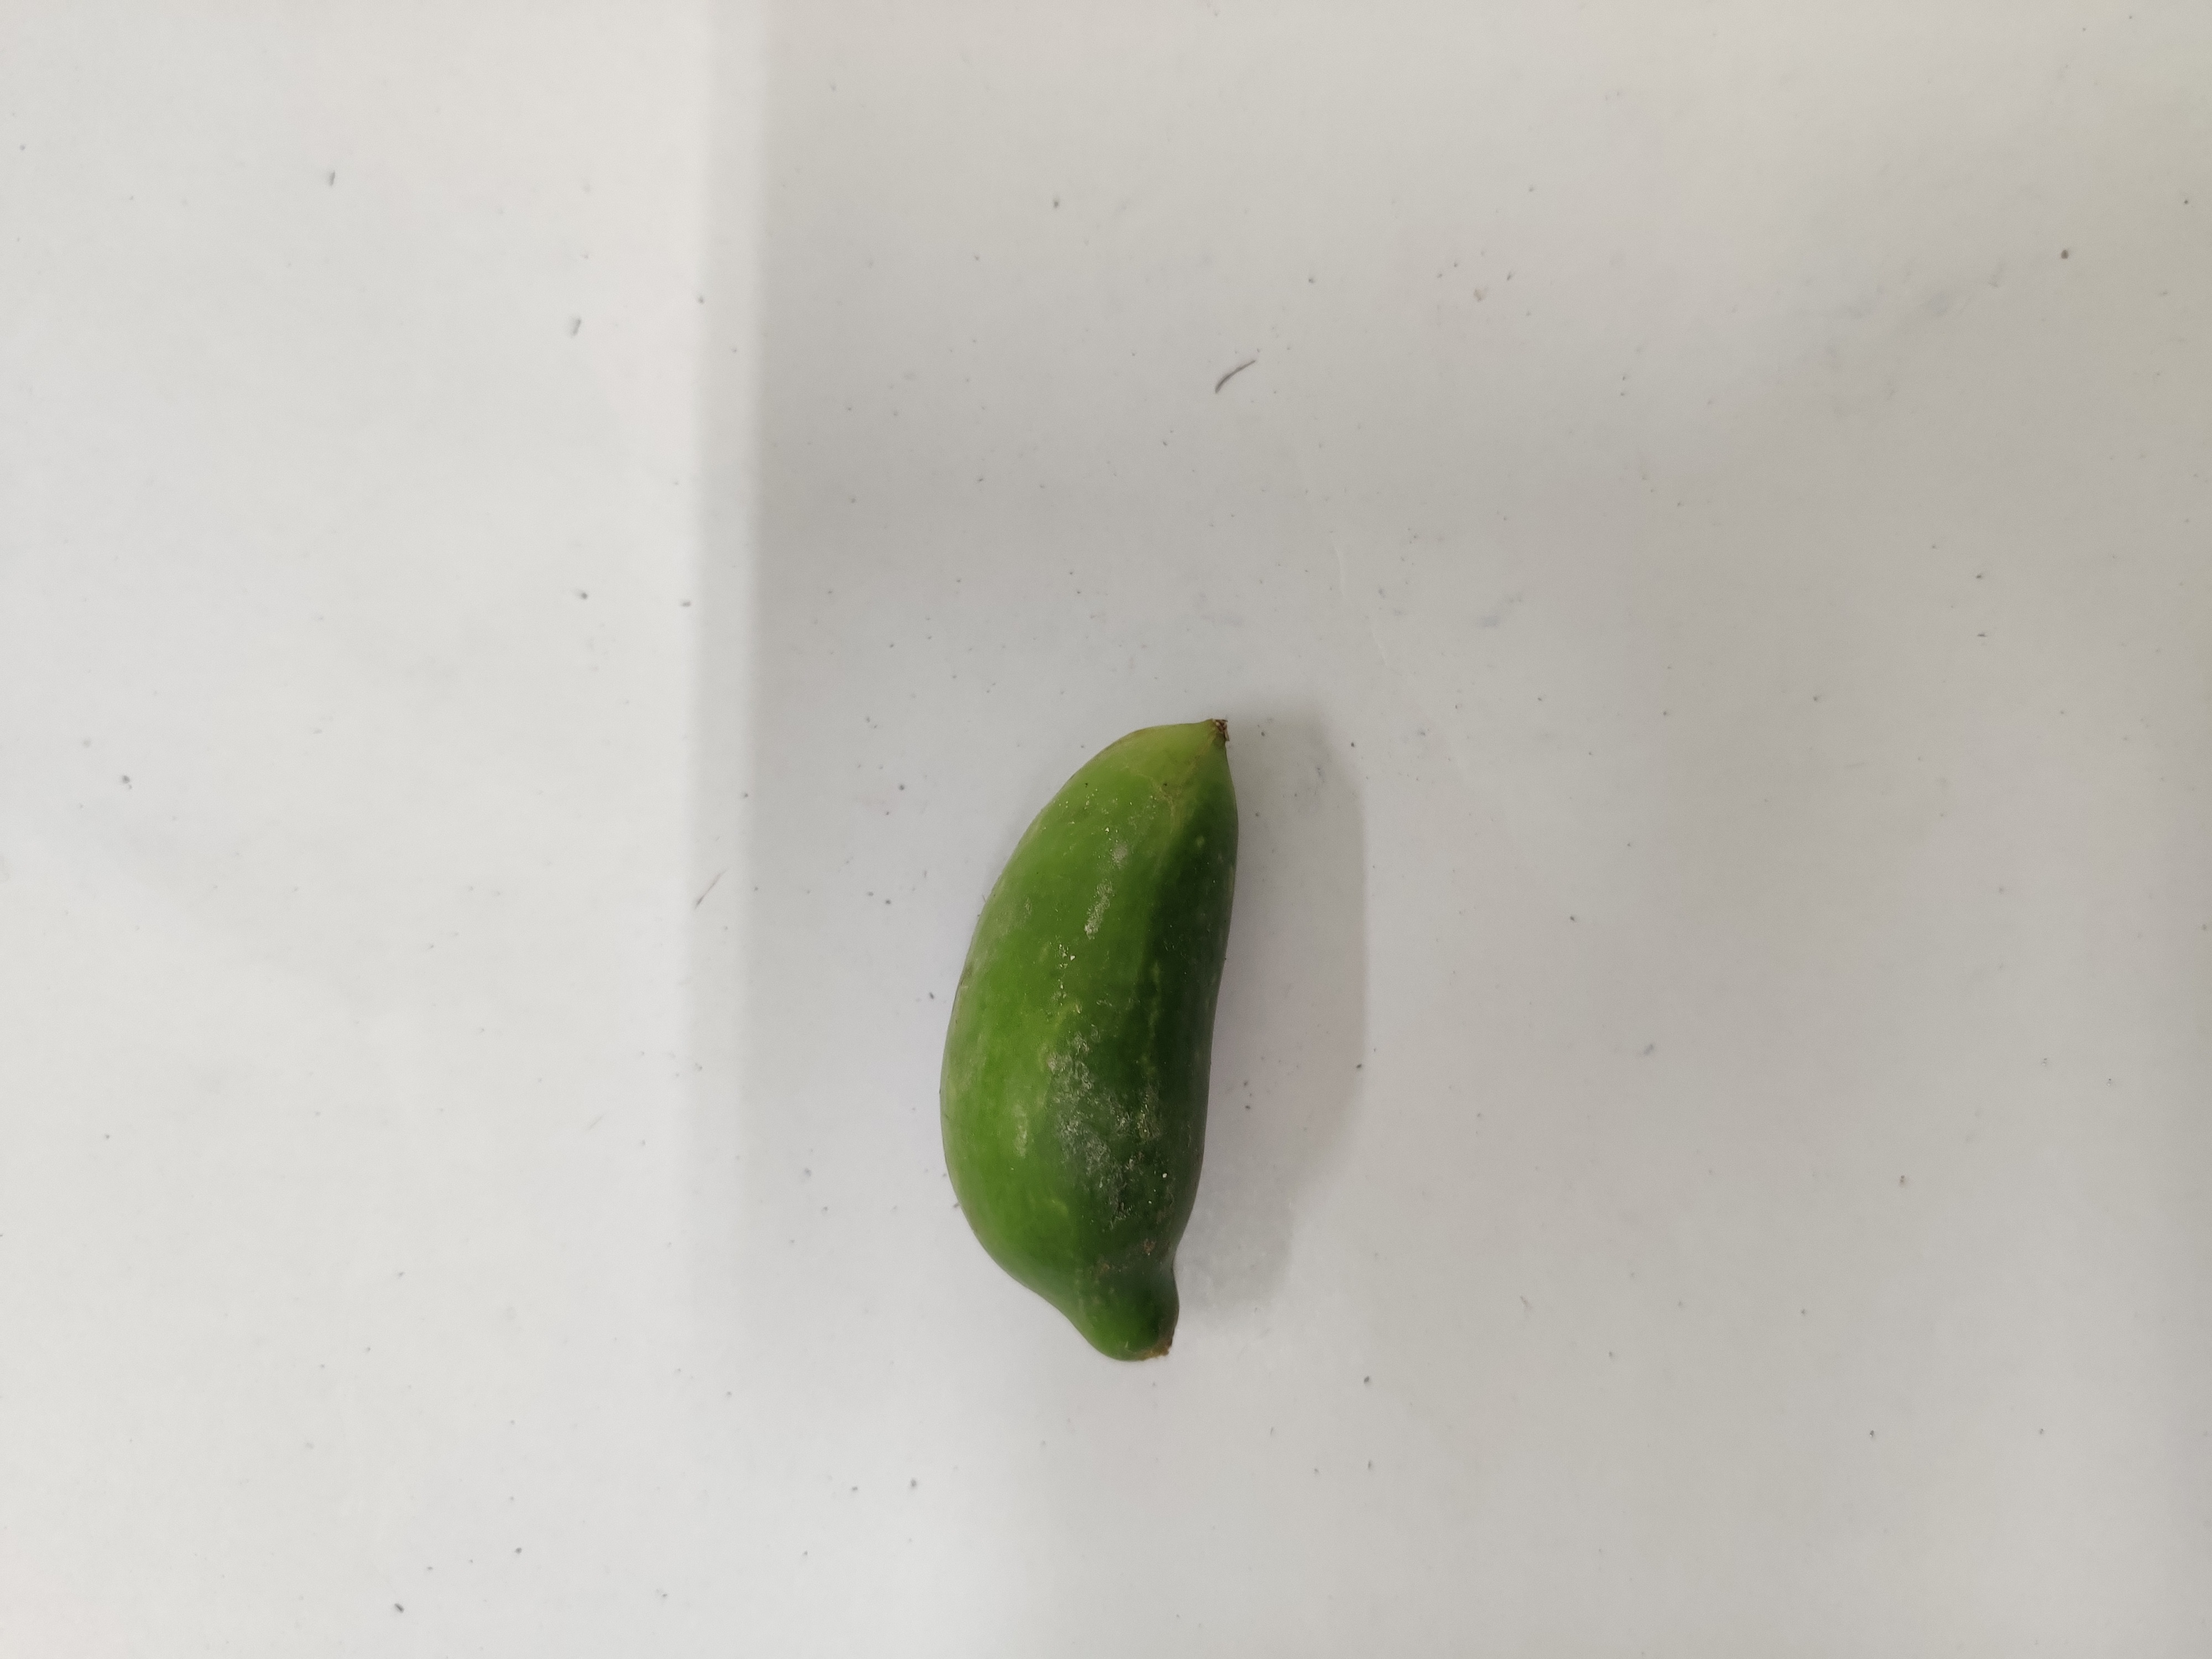
Crop: Ivy Gourd
Condition: Fresh